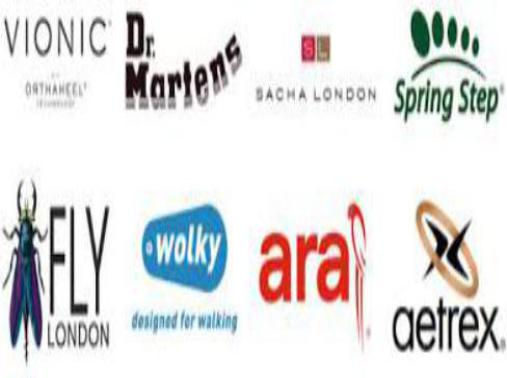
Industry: Clothes